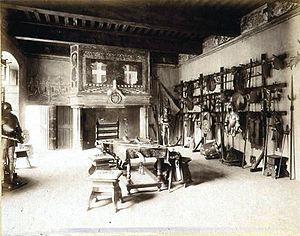
Le château d'Issogne est l'un des plus importants châteaux de la Vallée d'Aoste. Il se situe au chef-lieu d'Issogne, et se présente comme une typique résidence seigneuriale de la Renaissance, créant un contraste avec l'austère manoir de Verrès, situé juste en face, de l'autre côté orographique de la Doire Baltée.